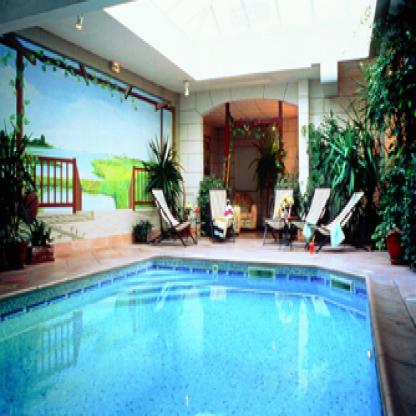
Scene: Indoor